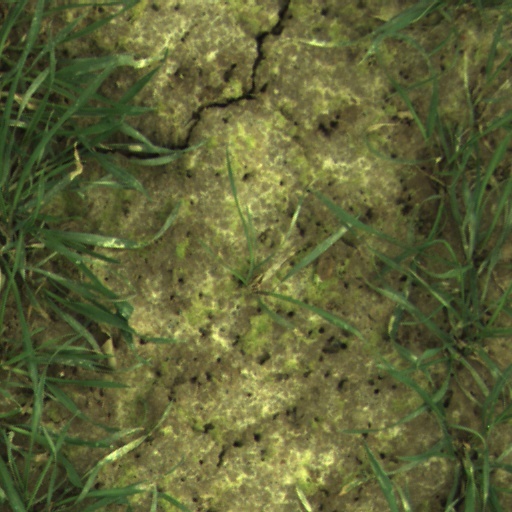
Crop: wheat